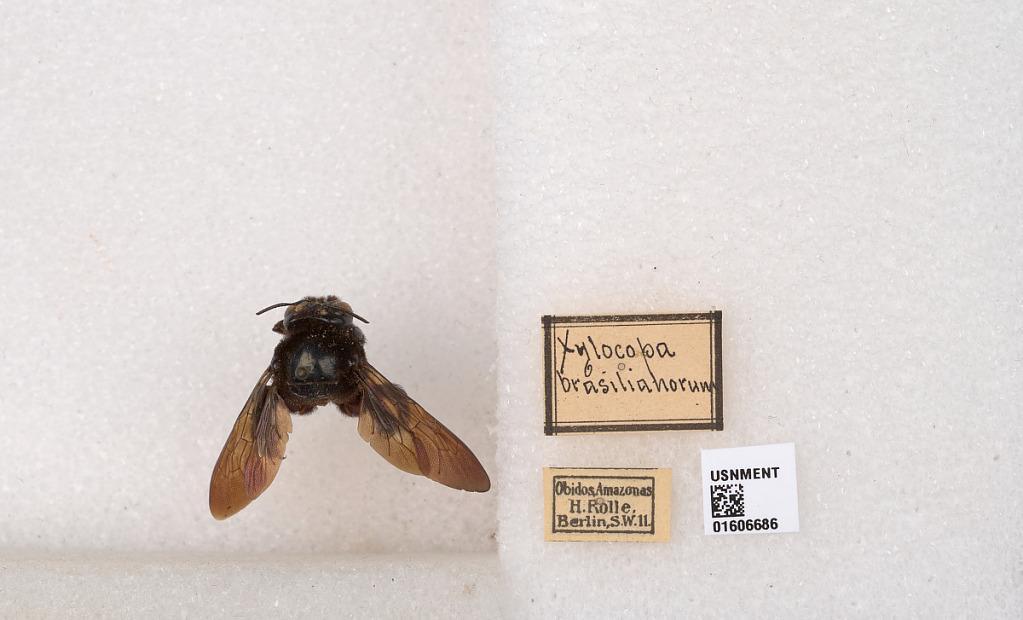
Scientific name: Xylocopa (Neoxylocopa) brasilianorum (Linnaeus)
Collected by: H. Rolle
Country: Brazil
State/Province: Para
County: Obidos
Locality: Obidos